Ahmed Hassanein

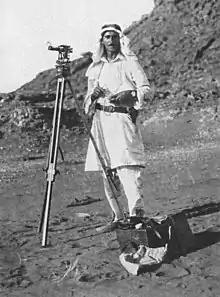
Ahmed Hassanein during his 1923 expedition in Libyan Desert, from where he obtained much scientific data. Note his wrist-watch which used to help take his coordinates.

In December 1922, Hassanein began a new scientific expedition from Sallum. He recorded bearings and measures of distances, took photos, samples, wrote his journal, and interacted with his men to learn more about their traditions and places and natural phenomena. He corrected the position of his destination of Kufra on maps and, at the climax of his expedition, discovered previously unknown water sources, the "Lost Oases" of Jebel Uweinat (Ouanet) and Jebel Arkenu (Arkenet), which opened new Sahara routes from Kufra to Sudanic Africa. The latter was known since 1892 through Arab sources. During the journey he took photographs of significant rock art.